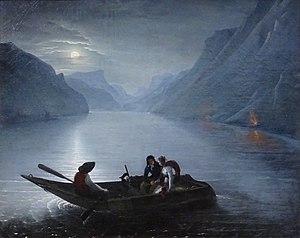
Huile sur toile - 127 x 160 cm Montmorency, Musée Jean-Jacques Rousseau Photo
Julie ou la Nouvelle Héloïse est un roman épistolaire de Jean-Jacques Rousseau paru en 1761 chez Marc-Michel Rey à Amsterdam. Maintes fois réédité, il a été l'un des plus grands succès de librairie de la fin du XVIIIᵉ siècle, révélant ainsi la place faite à la sensibilité au temps des Lumières.